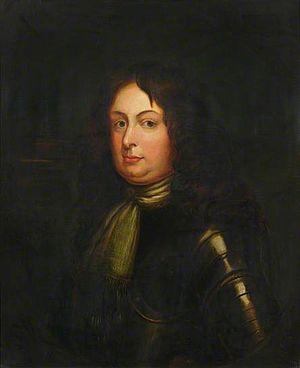
Thomas Fanshawe, 2ᵉ vicomte Fanshawe KB de Ware Park, Hertfordshire était un pair irlandais et membre du Parlement.